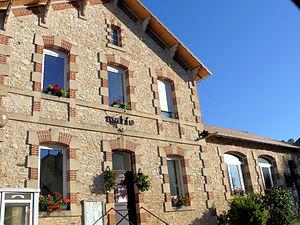
Goujounac - Mairie
Goujounac est une commune française située dans le département du Lot, en région Occitanie.